Tondu railway station

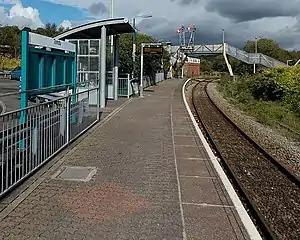
Looking north along the platform towards .

Tondu railway station is a railway station serving the village of Tondu, Bridgend county borough, South Wales. It is located on the Maesteg Line from Cardiff via Bridgend.